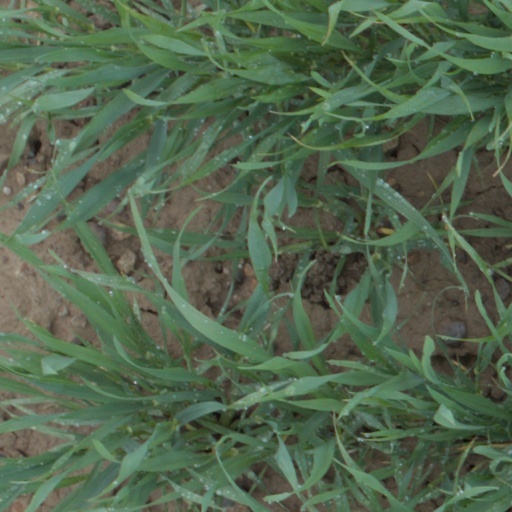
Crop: wheat